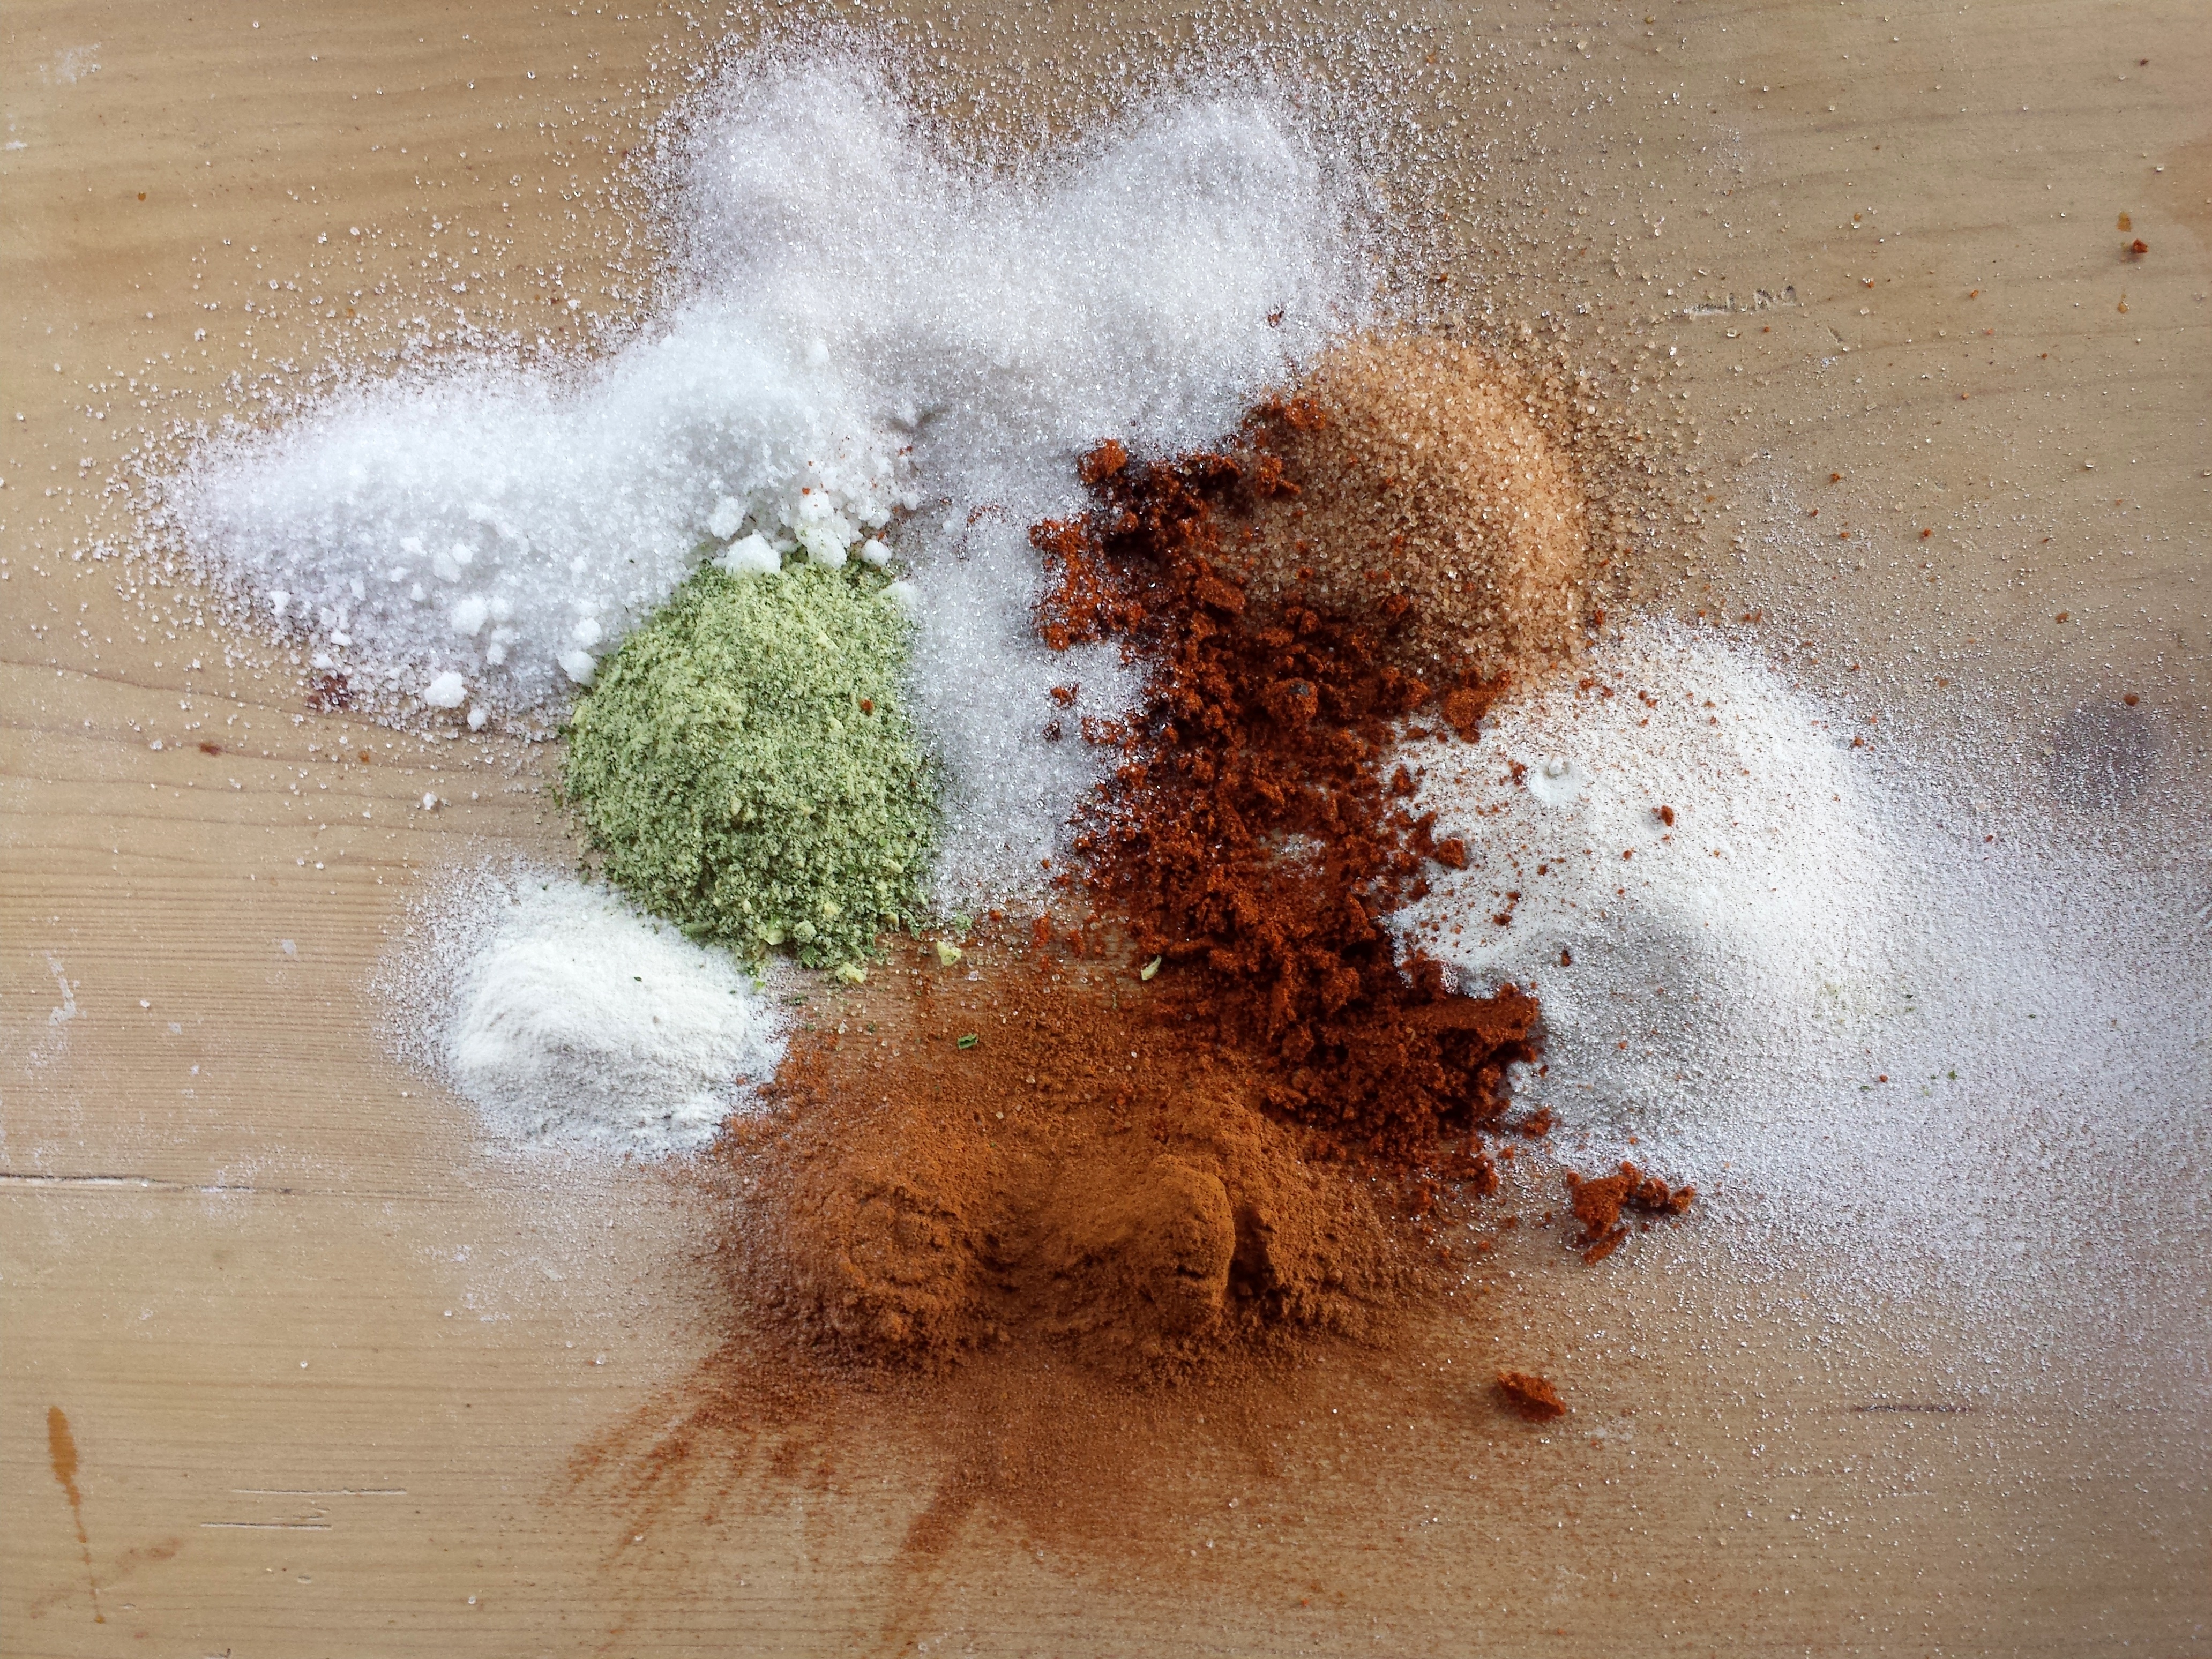
sand, texture, leaf, cooking, soil, material, close up, colors, spices, bronze, herbs, abstraction, macro photography